Auld Bourtreebush

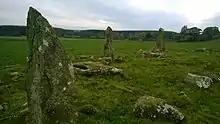
Stones in 2020

Auld Bourtreebush is a large Neolithic stone circle near Portlethen in Aberdeenshire, Scotland. It is also known as Old Bourtree Bush or Old Bourtreebush. This megalithic construction is situated very close to the recumbent stone circle at Aquhorthies and near the Causey Mounth, an ancient trackway which connects the Scottish Lowlands to the Scottish Highlands. It is a scheduled monument.